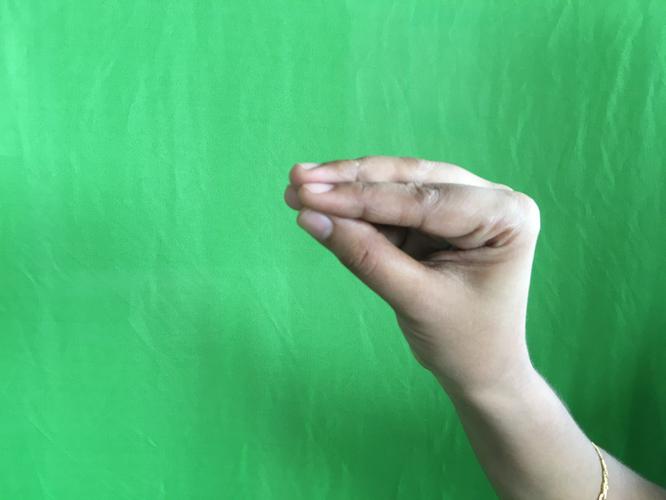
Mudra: Mukulam
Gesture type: single_hand